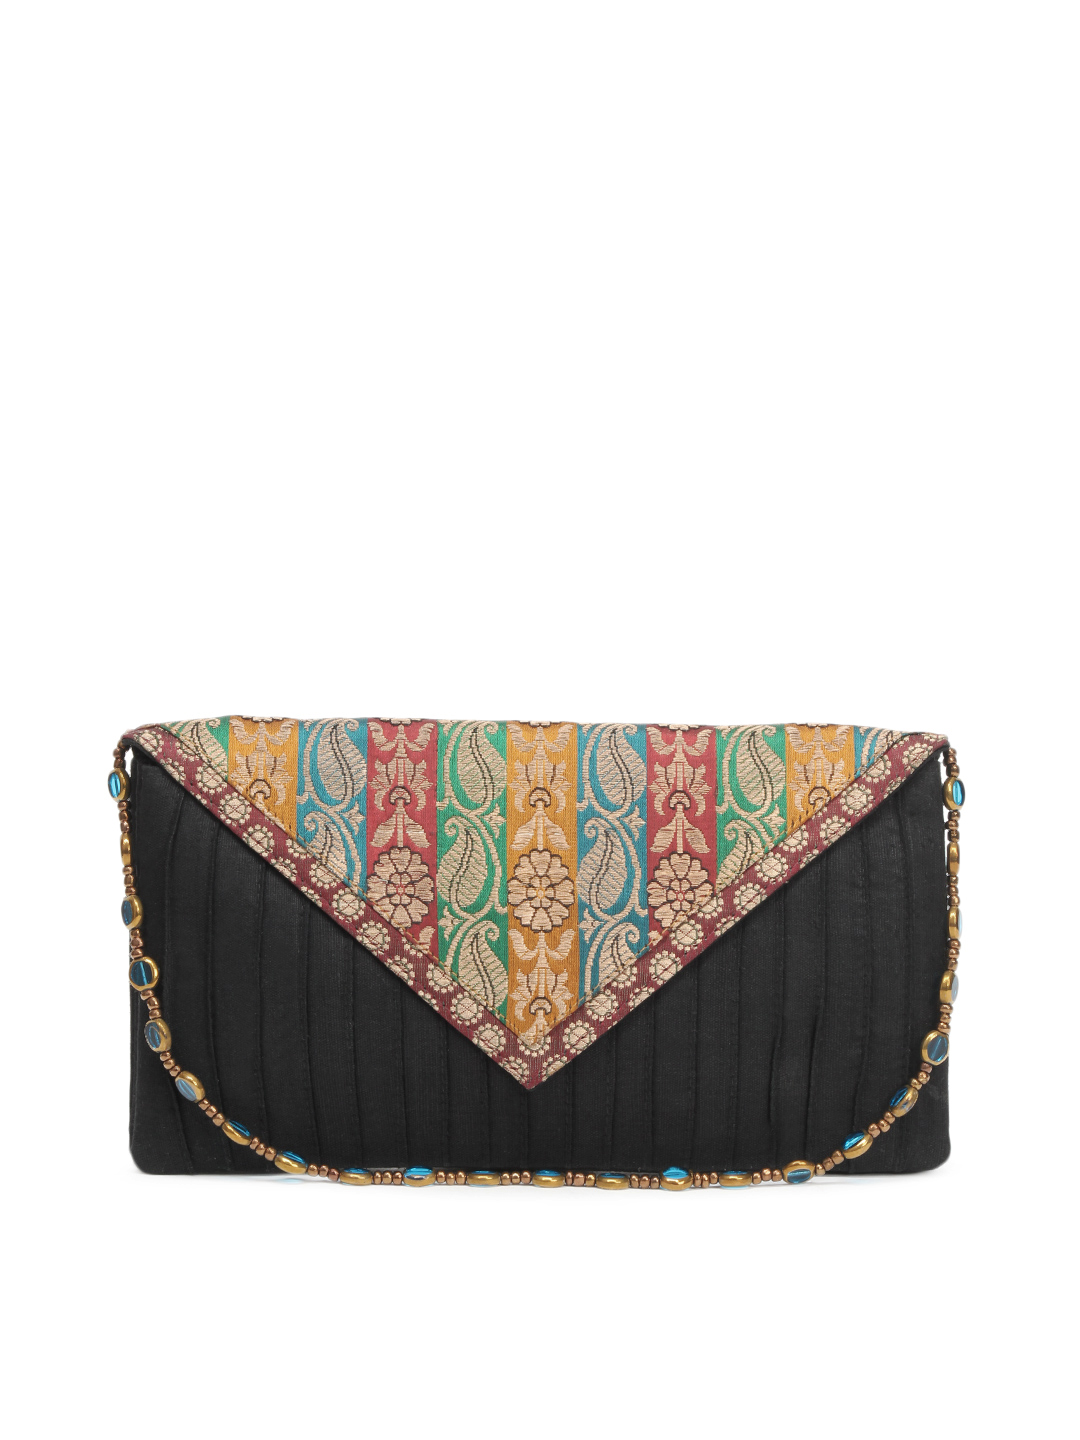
Fabindia Black Silk Matka Purse
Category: Accessories / Bags / Clutches
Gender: Women
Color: Black
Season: Summer 2012
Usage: Ethnic